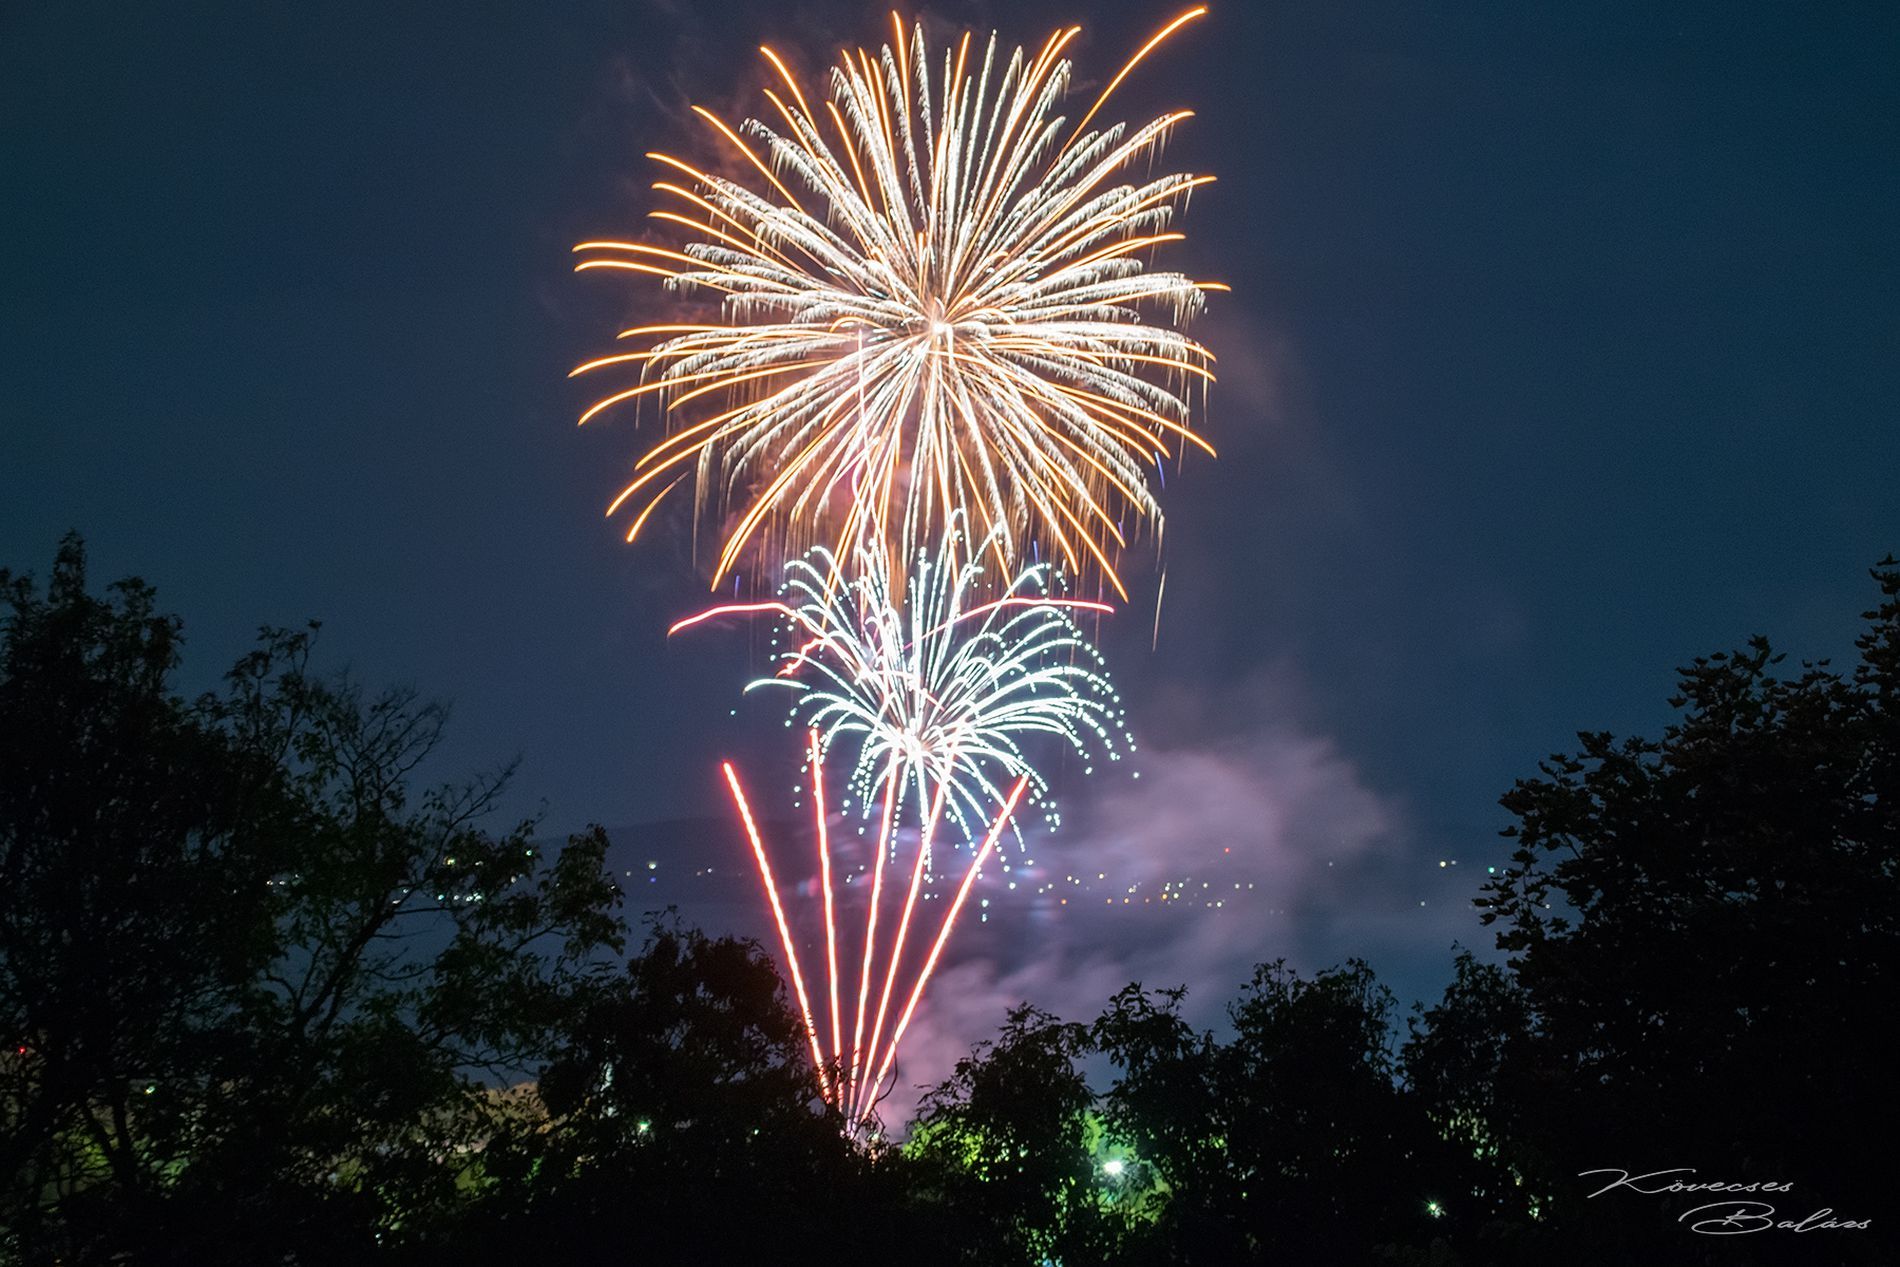
Night Sky Fireworks
The picture shows an amazing display of fireworks exploding in the night sky above the trees.
Medium Shot displays a joyful night with colorful fireworks lighting up the dark sky, creating a festive and celebratory atmosphere.
Labels: Fireworks, Nature, Night, Outdoors, Flare, Light, Plant, Vegetation, Trees, Trademark, trademark, sky, Watermark
Camera: NIKON CORPORATION NIKON D5300
Lens: 18.0-300.0 mm f/3.5-6.3, (135) 18-300mm
Aperture: F8
Exposure: 8 sec
ISO: 640
Focal length: 56.0 mm